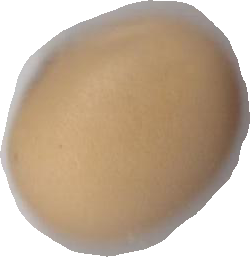
Variety: Anjasmoro